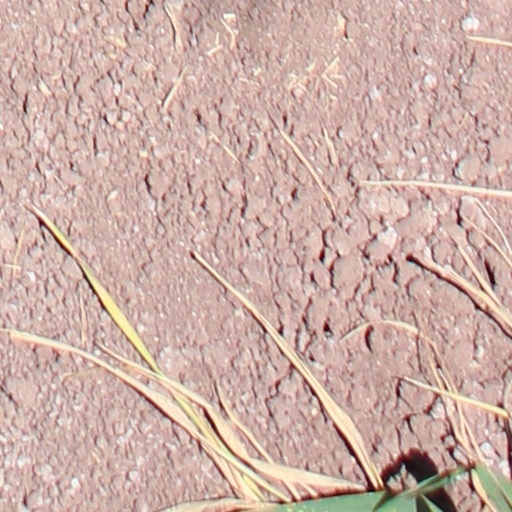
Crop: wheat